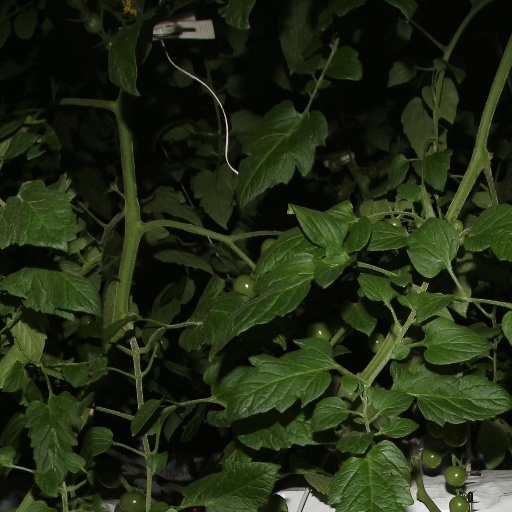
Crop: tomato